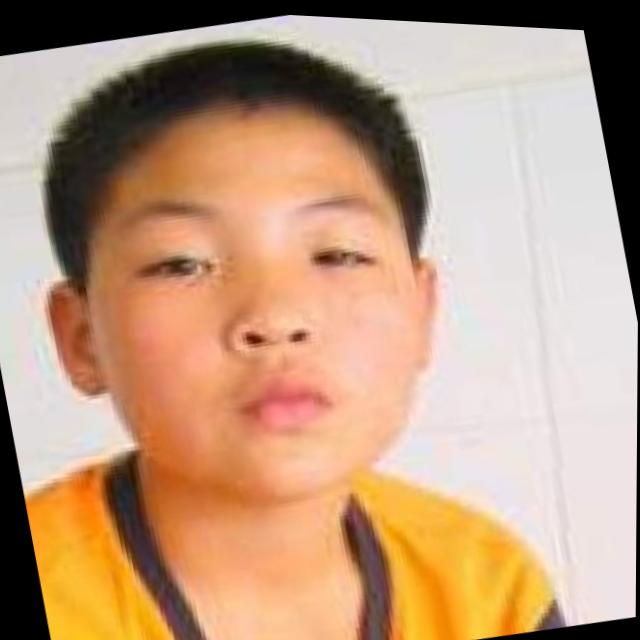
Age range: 13-20